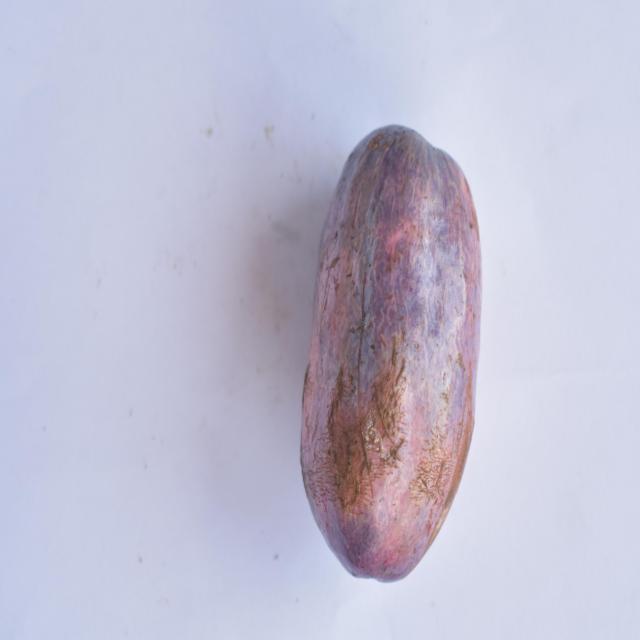
Plum grade: unaffected